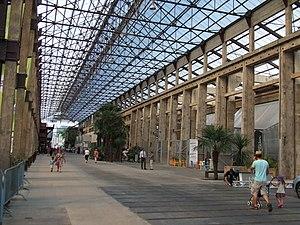
Nefs Dubigeon - Nantes
Stereolux est un projet artistique et culturel situé à Nantes, en France, orienté autour des musiques actuelles et des arts numériques faisant partie du réseau culturel multisite municipal baptisé La Fabrique.
Les Chantiers Dubigeon sont une entreprise de construction navale de Nantes, fondée en 1760 et fermée en 1987.